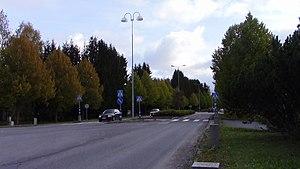
La route régionale 290 est une route régionale allant de Hyvinkää jusqu'à Hämeenlinna en Finlande.